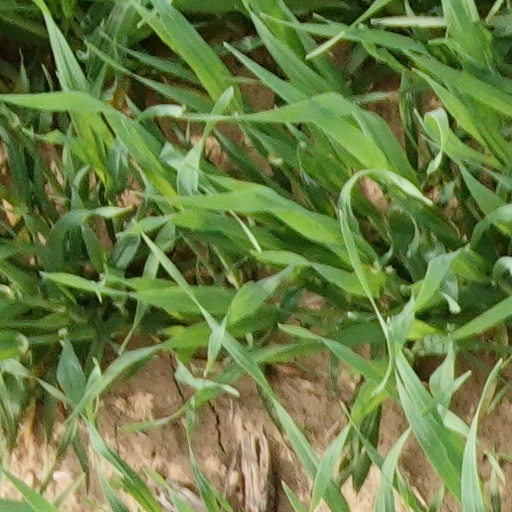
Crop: wheat